Kangasala

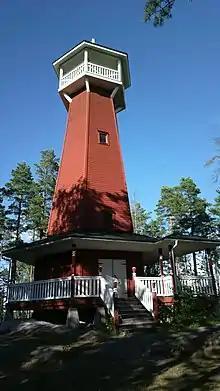
The rebuilt Haralanharju Observation Tower in 2013

The landscapes of Kangasala made an impression on other Finnish authors as well. Poets like Frans Mikael Franzén, Johan Jakob Nervander, Emil von Qvanten, and Johan Ludvig Runeberg wrote about the environment.